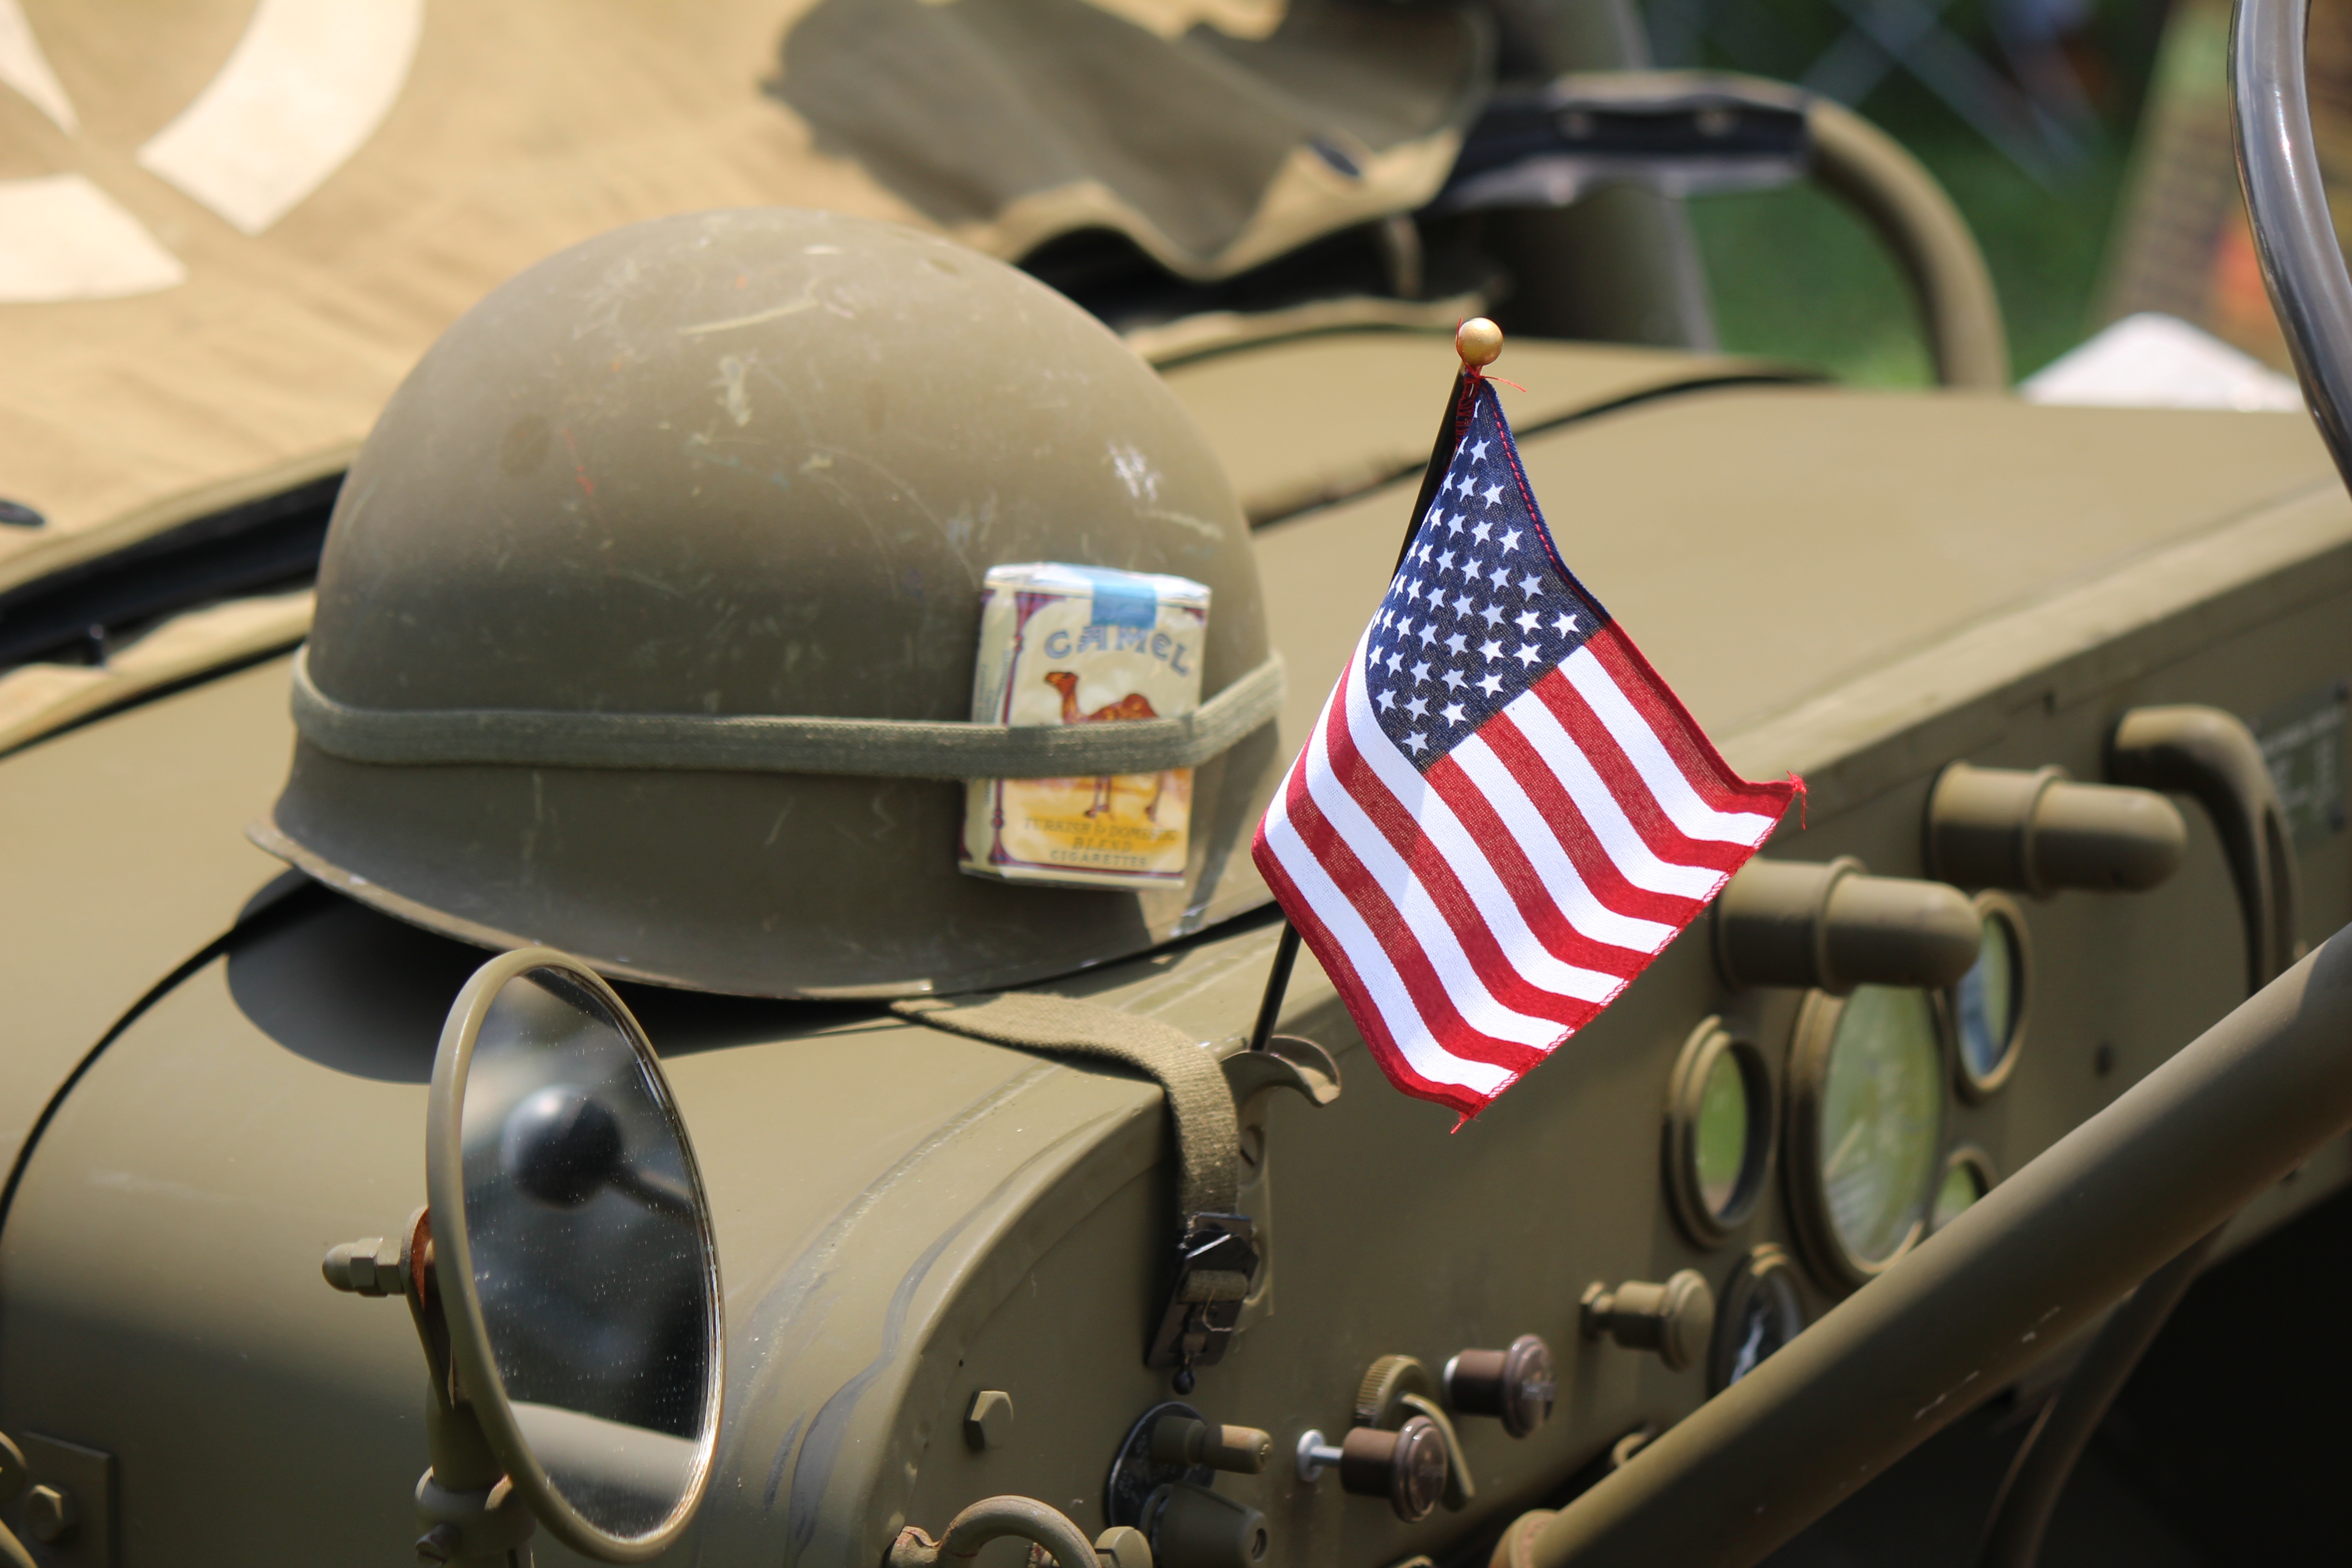
car, military, soldier, army, vehicle, motorcycle, flag, america, american flag, stars and stripes, patriotism, memorial, courage, helmet, patriotic, armed, land vehicle, about us icon, memorial day, saluting, automobile make